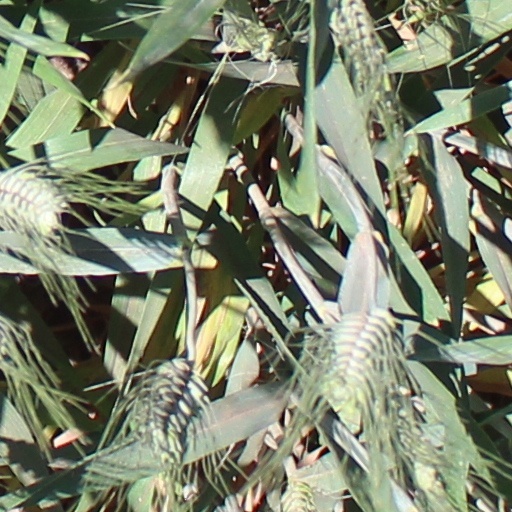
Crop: wheat